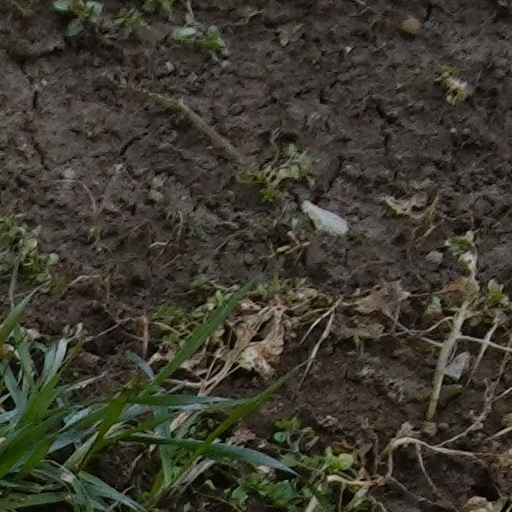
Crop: wheat